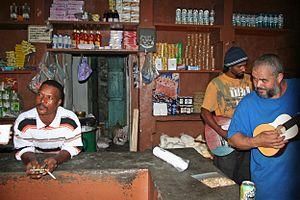
La loja est une sorte d'épicerie-bar ou de boutique caractéristique du Cap-Vert où elle constitue un haut-lieu de la convivialité créole. C'est là, notamment, que l'on consomme du grogue, la boisson nationale.